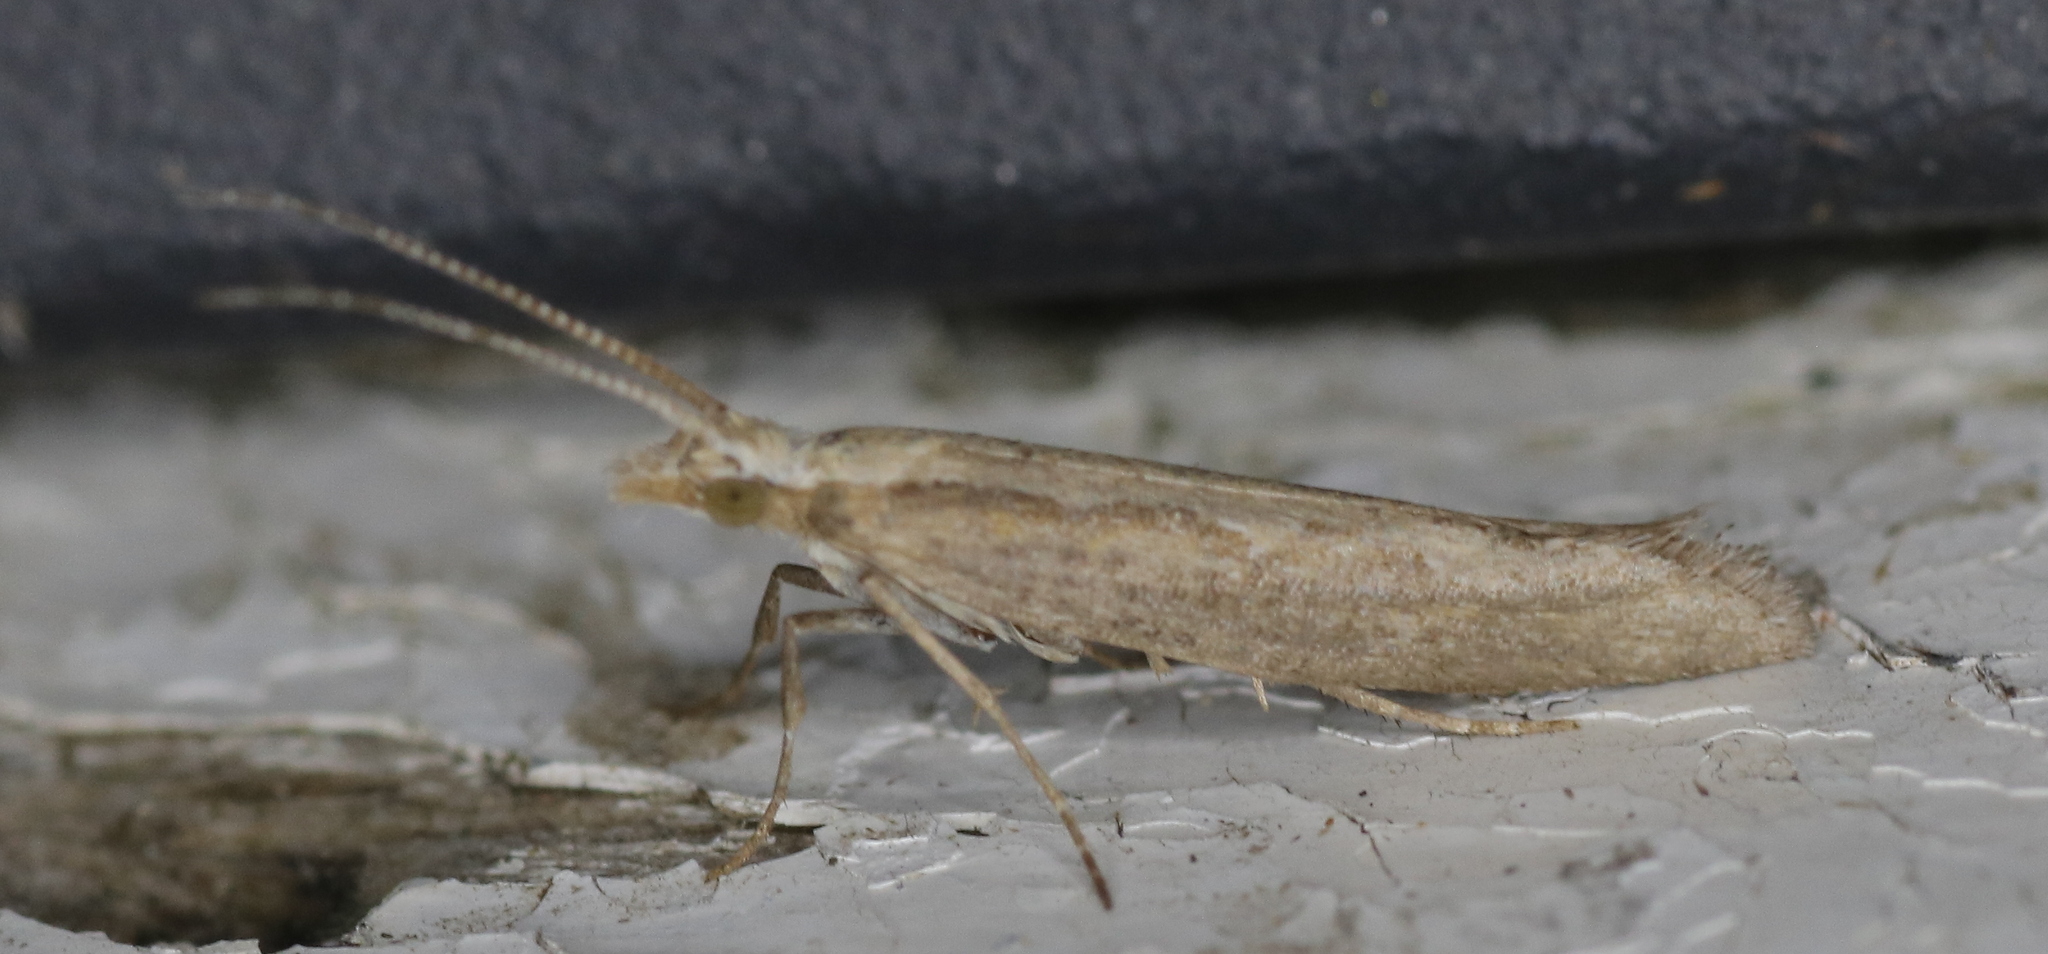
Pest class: diamondback_moth